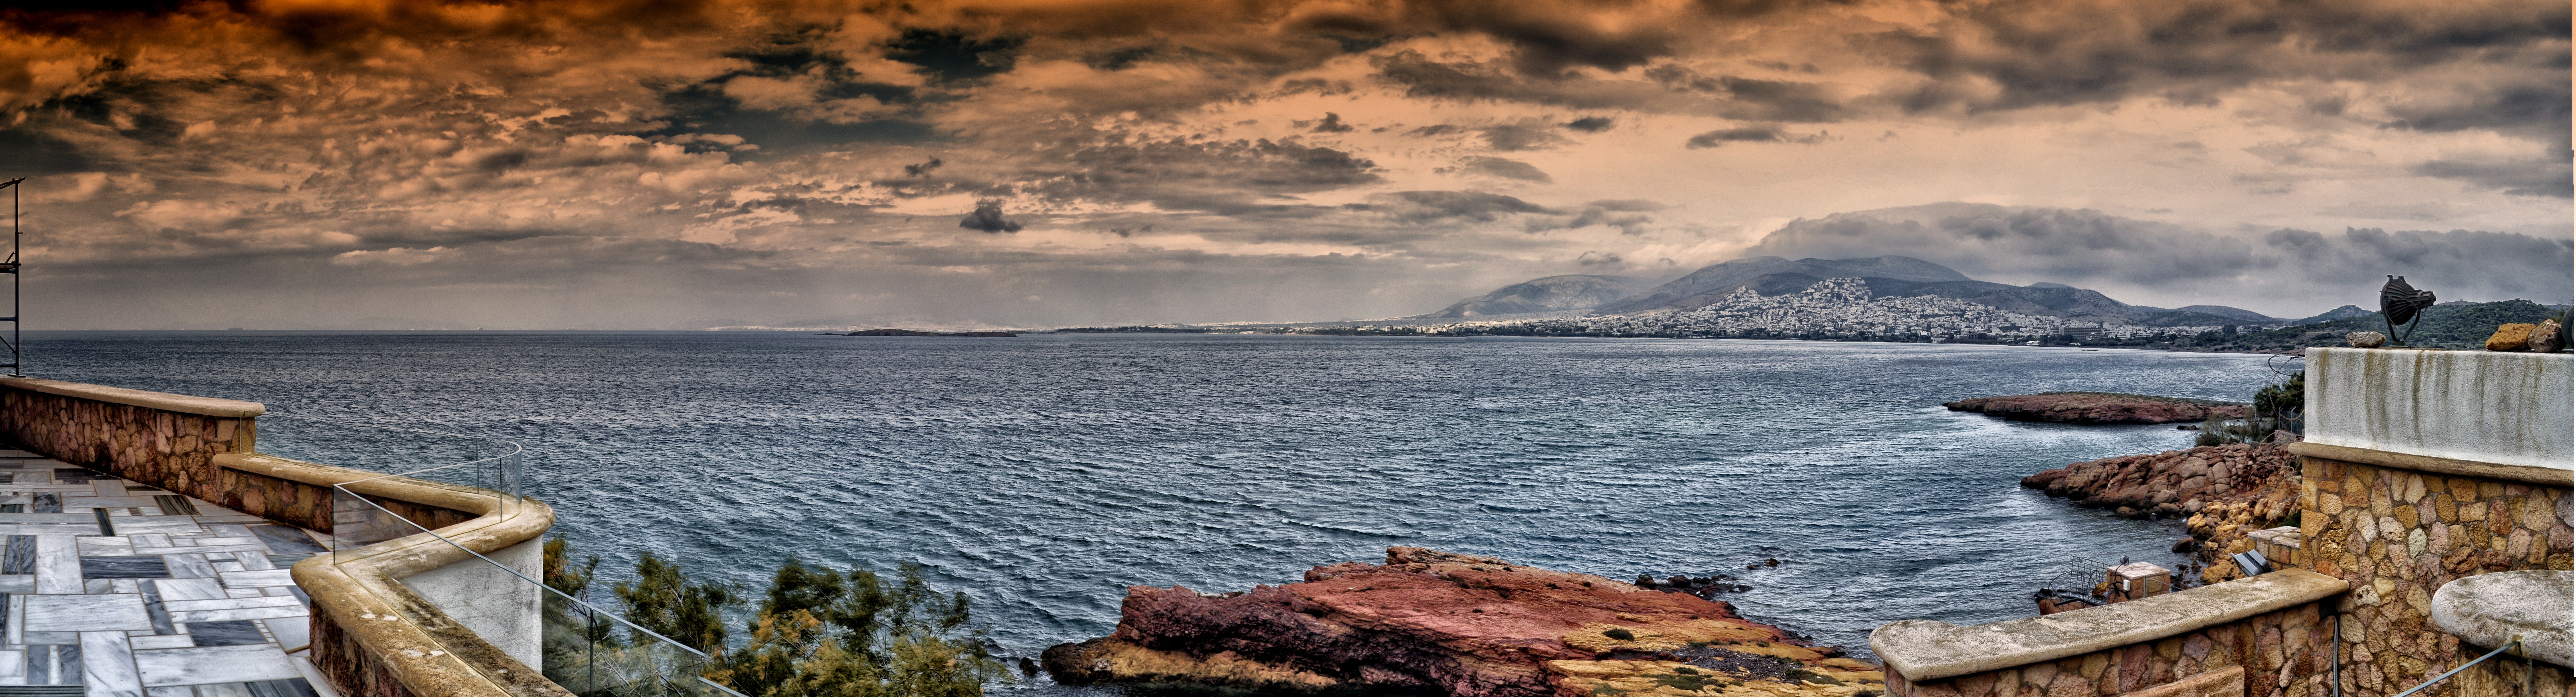
sea, coast, ocean, morning, shore, lake, panorama, cliff, dusk, evening, bay, terrain, greece, athens